Houston–Mount Everest flight expedition

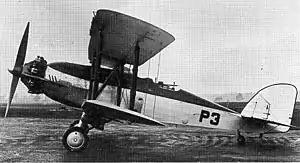
The Westland PV-3 that flew over Everest, pictured in 1931 prior to being modified for the expedition.

The first flight over Mount Everest was undertaken in April 1933 by two Westland aircraft. They were piloted by Douglas Douglas-Hamilton (then known as Lord Clydesdale) and David McIntyre, with Stewart Blacker and Sidney Bonnett in the observer seats. The expedition was financed by Lucy, Lady Houston and led by Peregrine Fellowes.